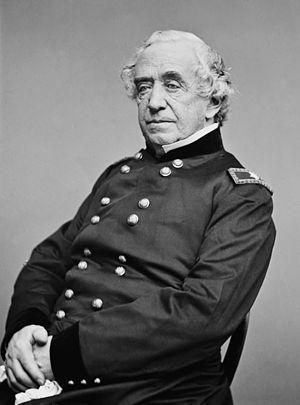
Joseph Gilbert Totten combattit durant la Guerre anglo-américaine de 1812, servit comme commandant des ingénieurs, fut régent du Smithsonian Institution et cofondateur de l'Académie nationale des Sciences.